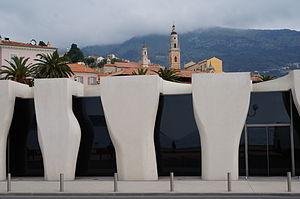
Le musée Jean Cocteau collection Séverin Wunderman est un musée municipal consacré à l'œuvre de Jean Cocteau issu principalement de la collection de Séverin Wunderman. Il constitue la plus importante ressource publique mondiale de l’œuvre de l'artiste. Il est situé à Menton dans les Alpes-Maritimes sur la Côte d'Azur. Il a été inauguré en novembre 2011.
Menton est une commune française du département des Alpes-Maritimes située à la frontière franco-italienne, proche de la principauté de Monaco, et une célèbre station touristique de la Côte d'Azur.